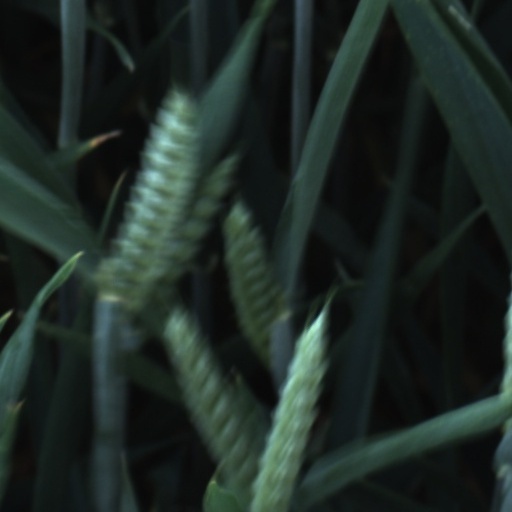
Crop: wheat